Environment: real
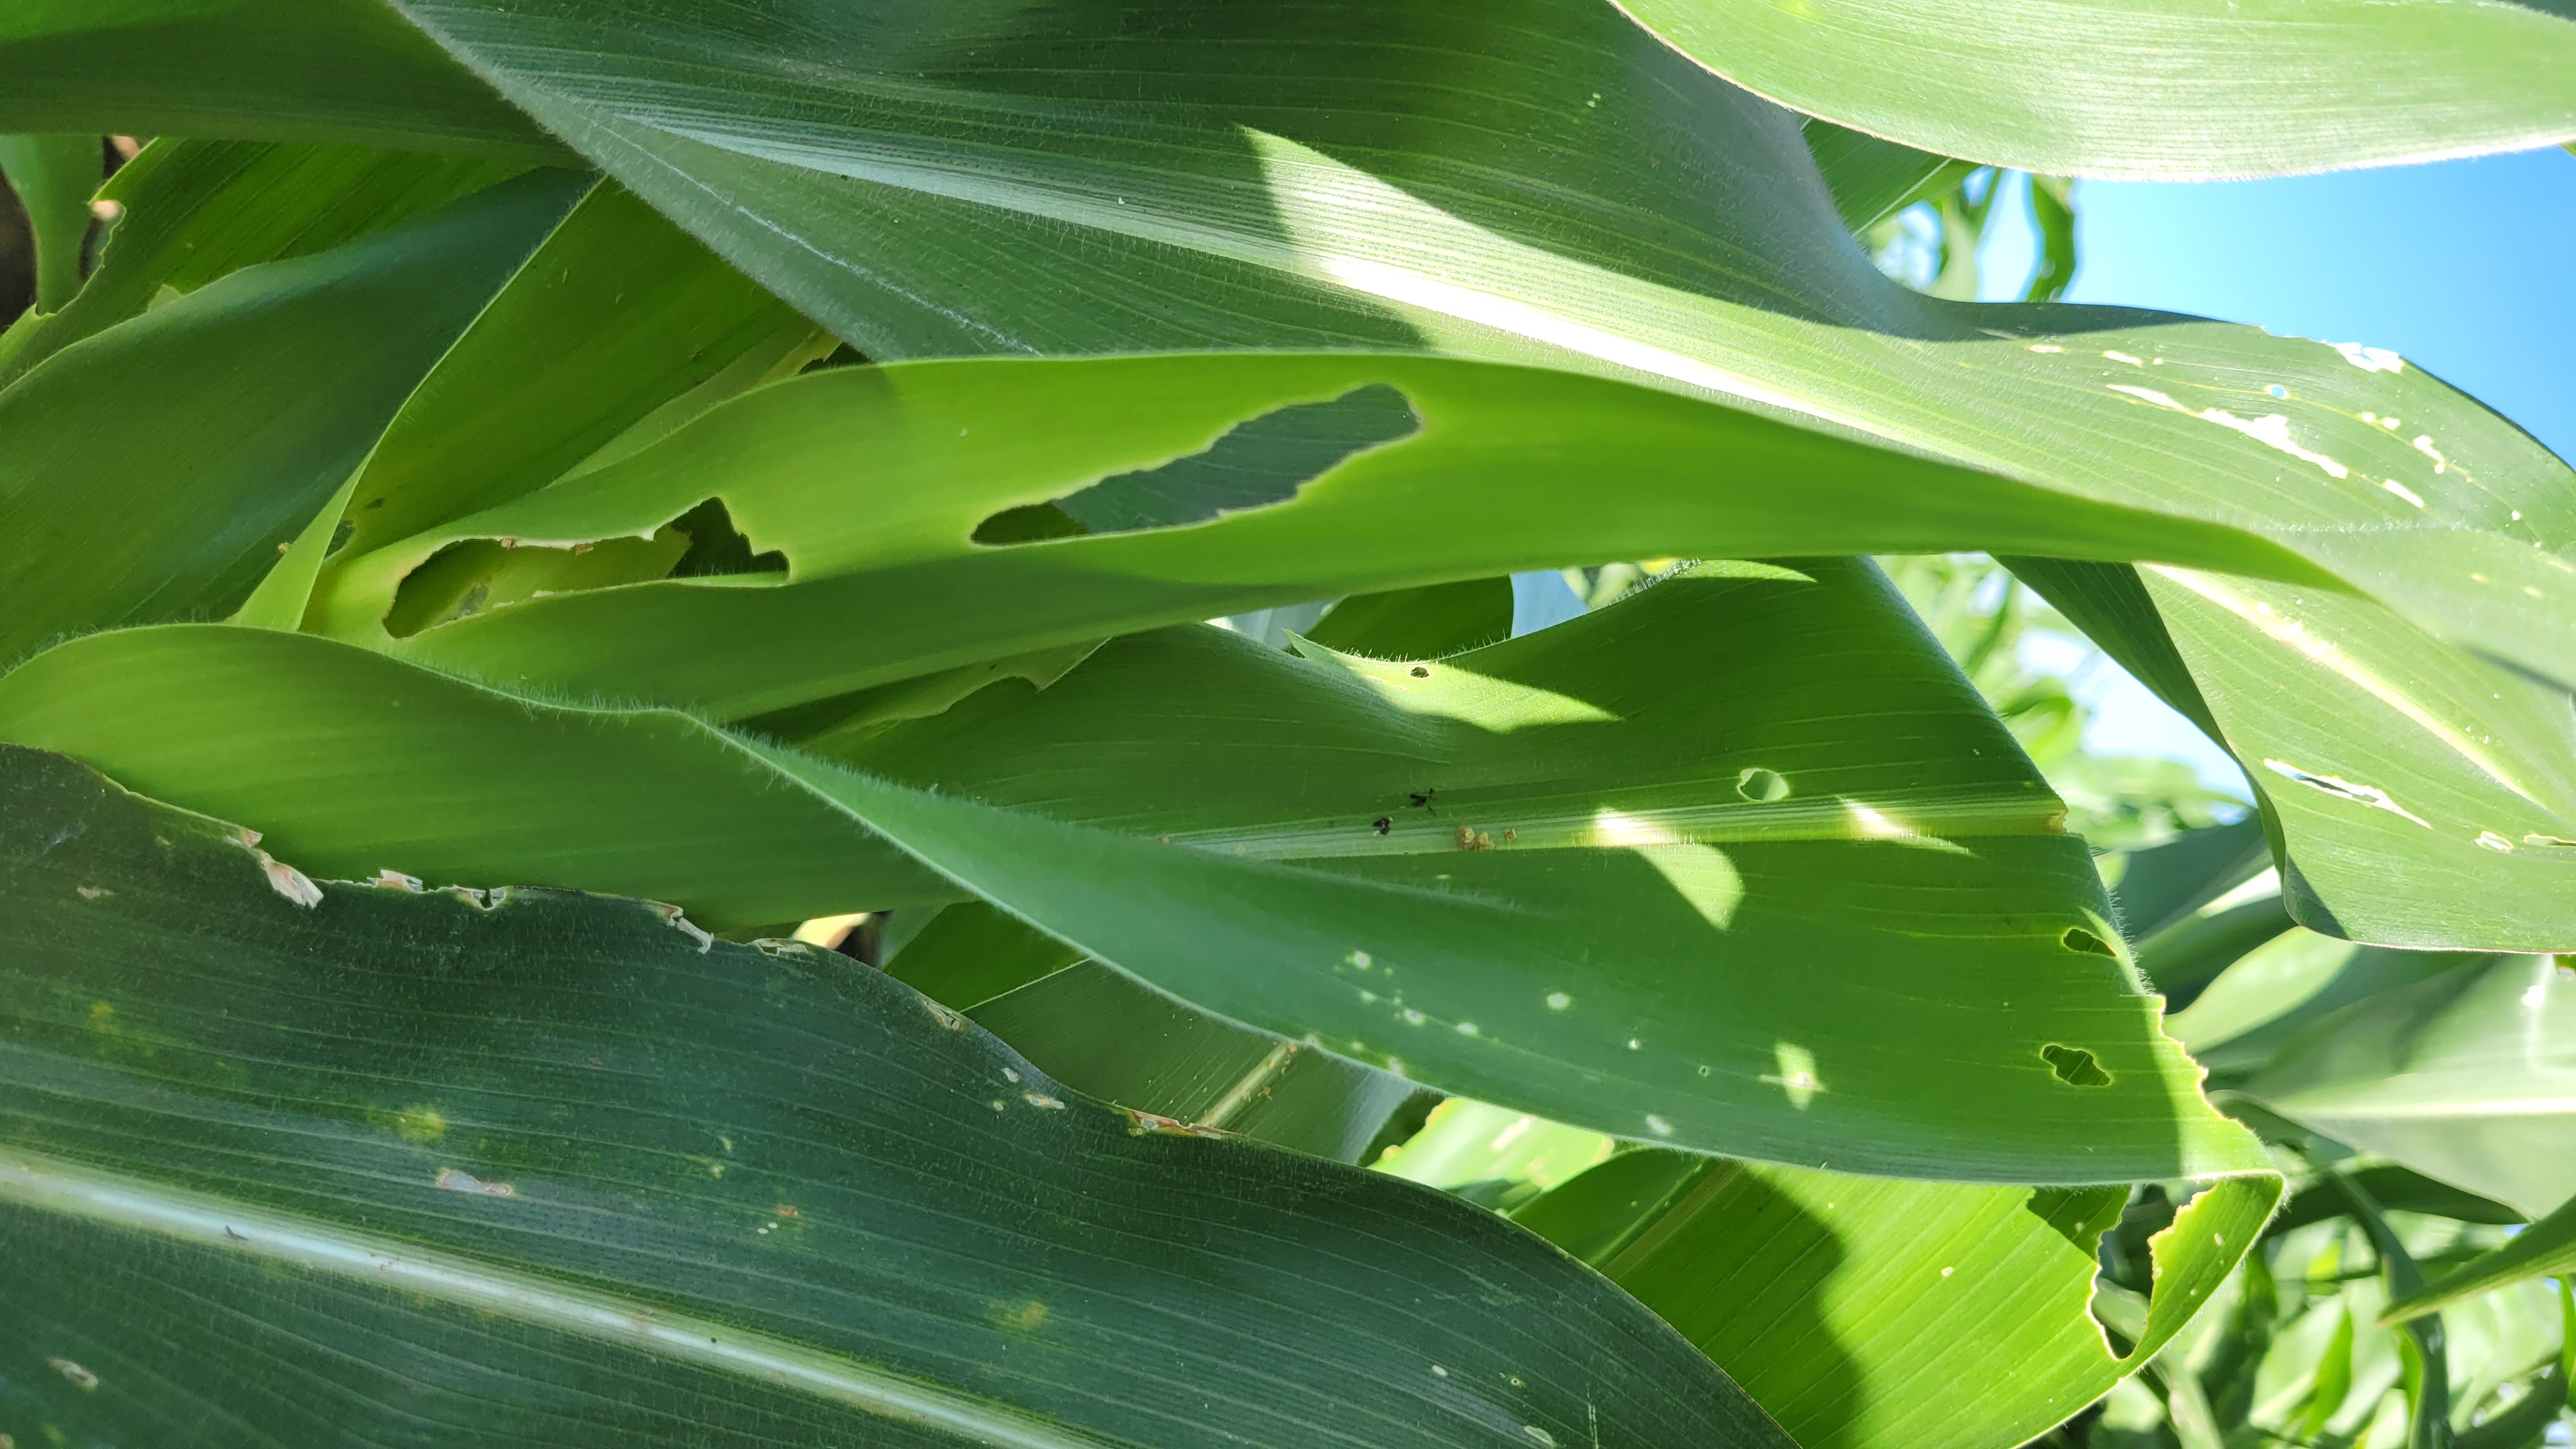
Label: fall_armyworm